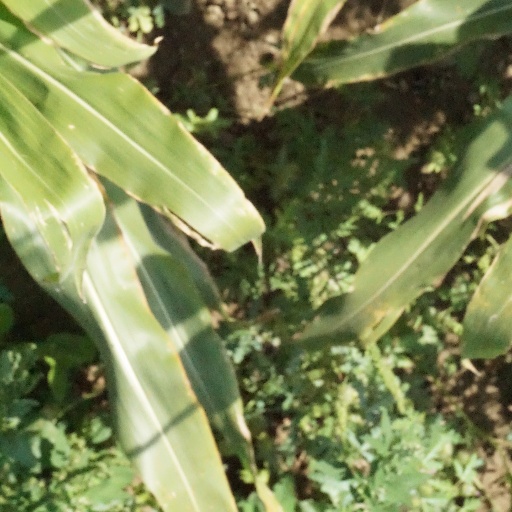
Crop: maize; corn